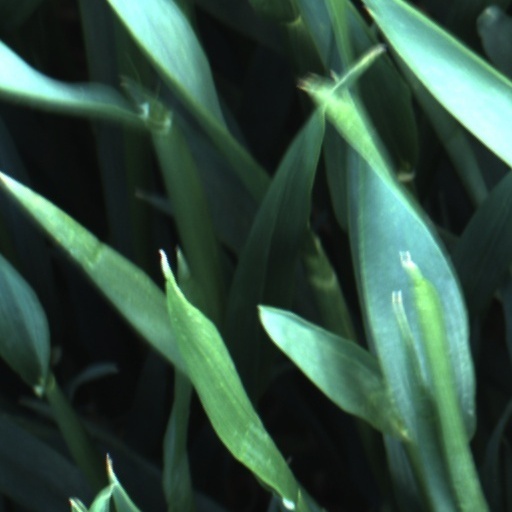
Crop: wheat